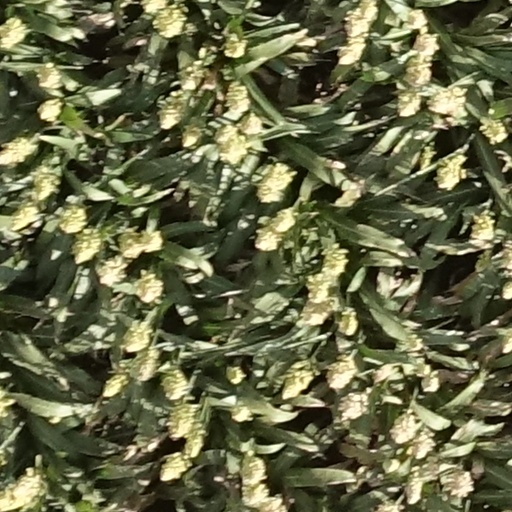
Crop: sorghum